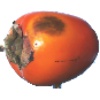
Label: kaki